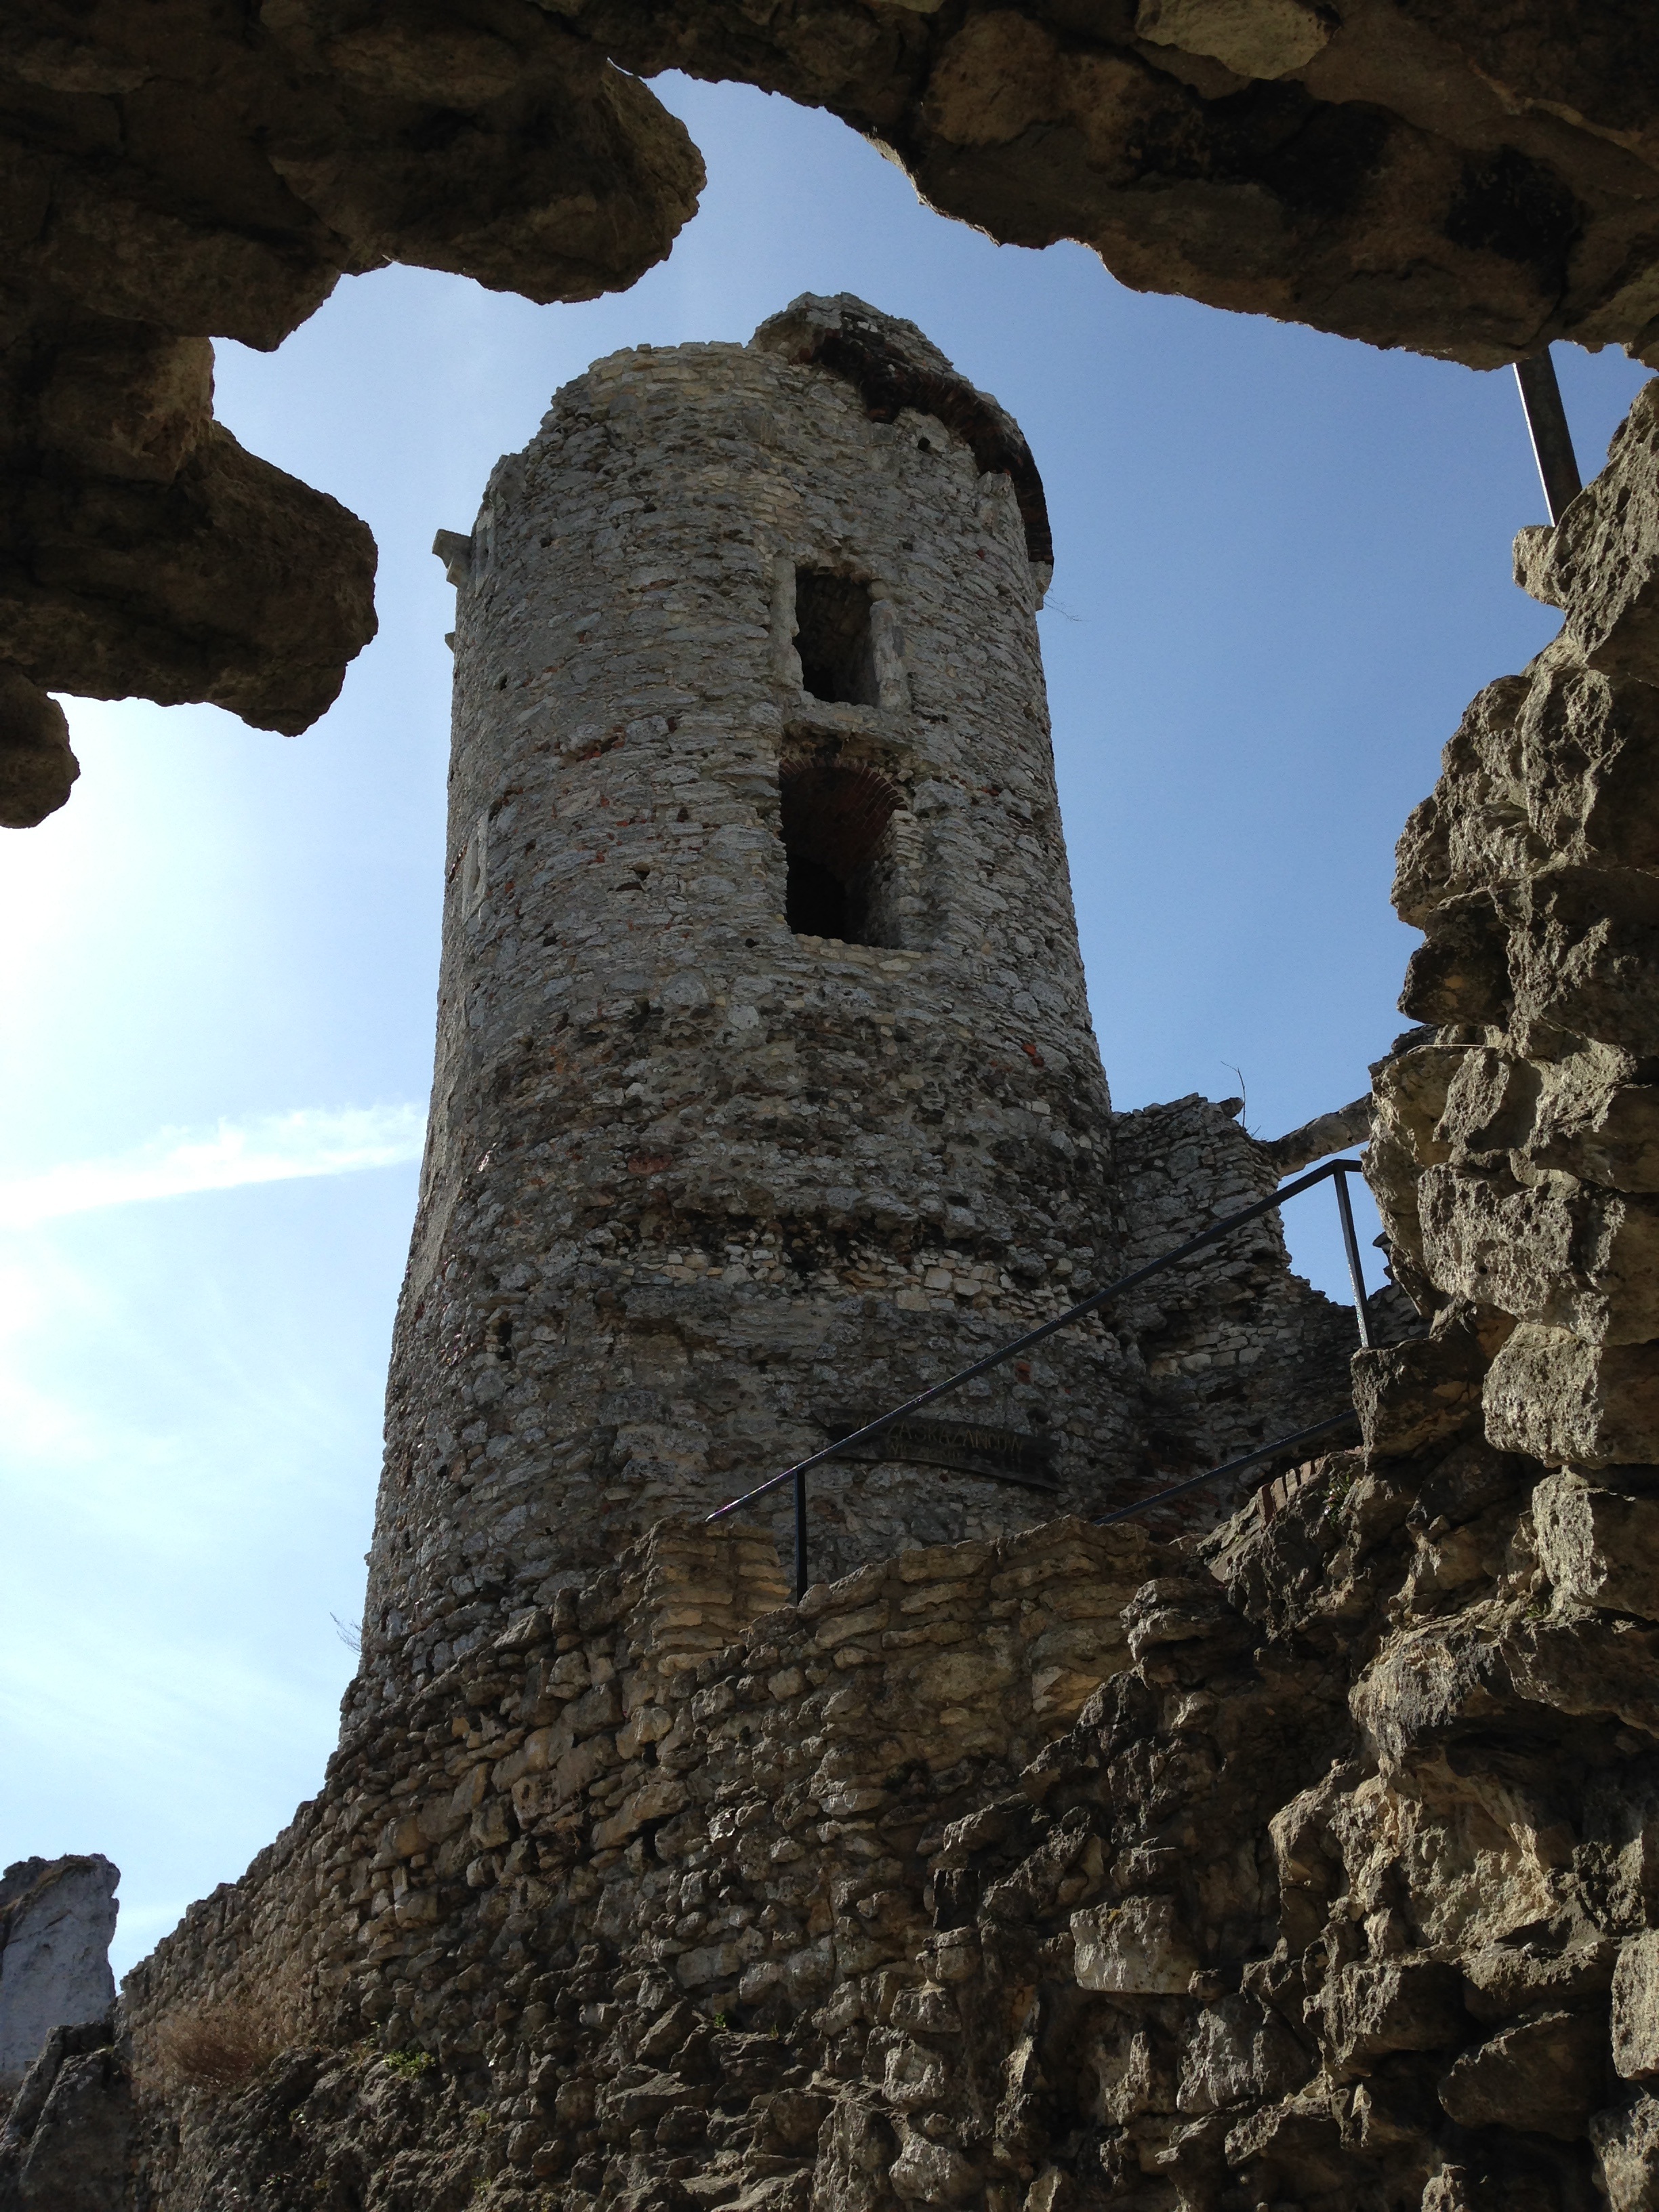
rock, mountain, monument, formation, arch, tower, castle, terrain, towers, ruins, monastery, poland, the ruins of the, ogrodzieniec, ancient history